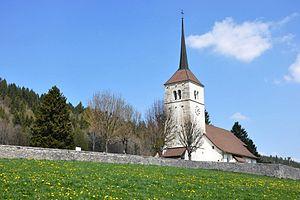
Cette liste présente les biens culturels d'importance nationale dans le canton de Neuchâtel. Cette liste correspond à l'édition 2009 de l'Inventaire Suisse des biens culturels d'importance nationale pour le canton de Neuchâtel. Il est trié par commune et inclus : 90 bâtiments séparés, 17 collections et 23 sites archéologiques.